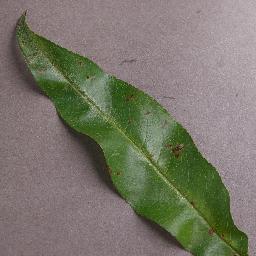
Label: Peach___Bacterial_spot